List of people from Louisiana

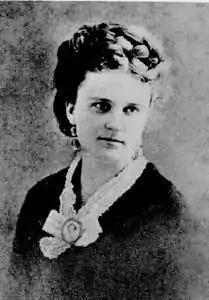
Kate Chopin

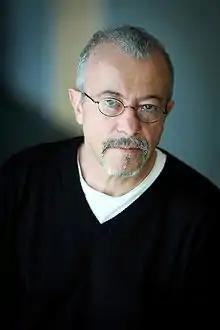
Andrei Codrescu

Billy Cannon (1937–2018), football player for LSU, Heisman Trophy winner